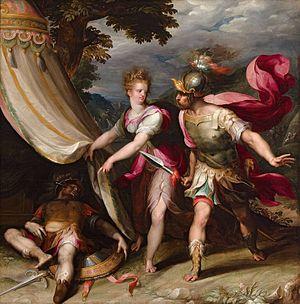
Hans Speckaert, né vers c. 1540 à Bruxelles et mort vers 1577 à Rome, est un peintre flamand de la Renaissance actif en Italie. Il est connu pour ses portraits, ses peintures d'histoire et ses nombreux dessins. L'artiste est l'un des premiers représentants du maniérisme du Nord. Son style de dessin fluide et élégant exerce une influence importante sur les artistes contemporains du Nord.